Mary Celeste

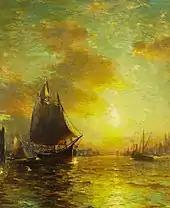
A painting by George McCord of New York harbor in the 19th century

On October 20, 1872, Briggs arrived at Pier 50 on the East River in New York City to supervise the loading of the ship's cargo of 1,701 barrels of alcohol; his wife and infant daughter joined him a week later. On Sunday, November 3, Briggs wrote to his mother to say that he intended to leave on Tuesday, adding that "our vessel is in beautiful trim and I hope we shall have a fine passage."